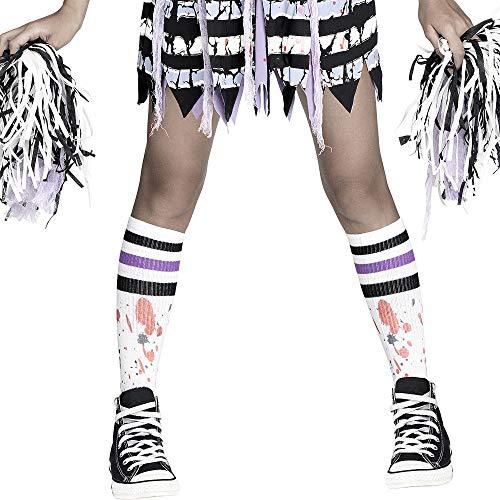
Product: Fun World Zombie Fearleader Costume Cheerleader Costume
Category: Clothing, Shoes & Jewelry | Costumes & Accessories | Women | Costumes & Cosplay Apparel | Costumes
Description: Great Condition.
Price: $60.00